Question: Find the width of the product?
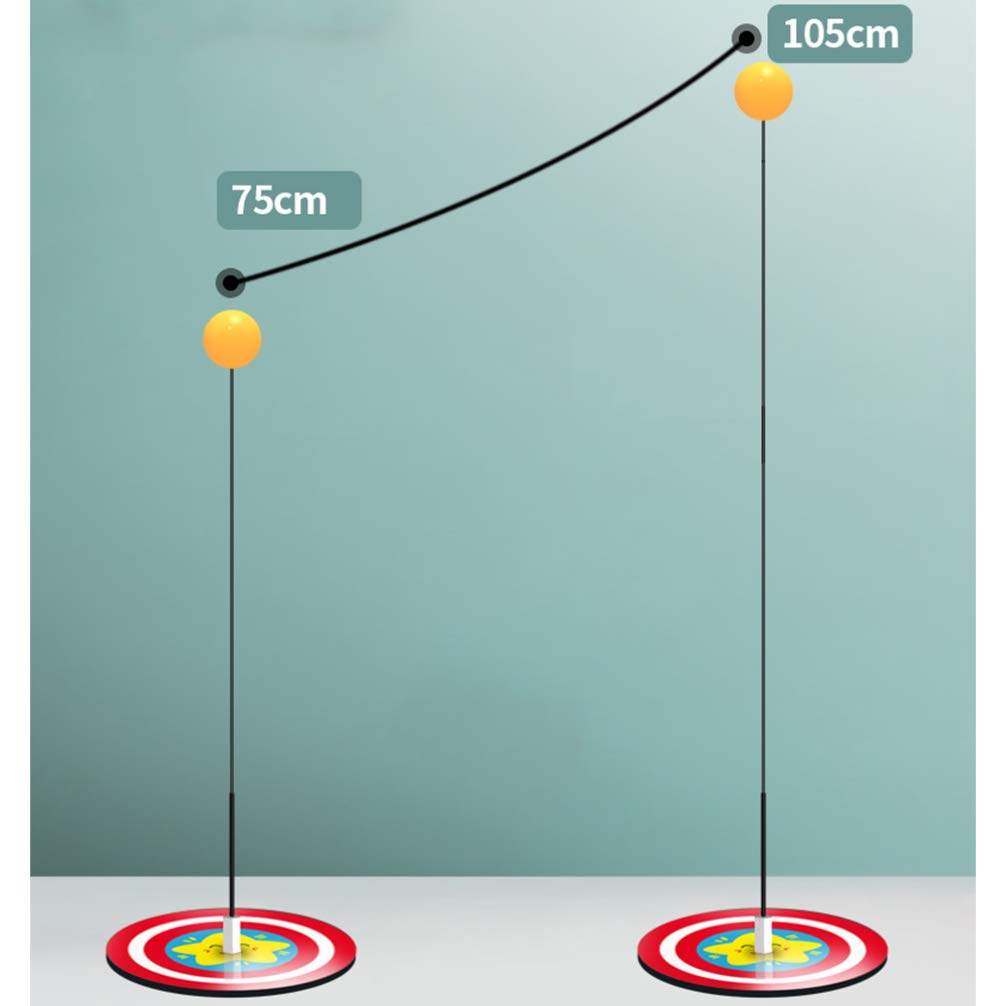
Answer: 75.0 centimetre